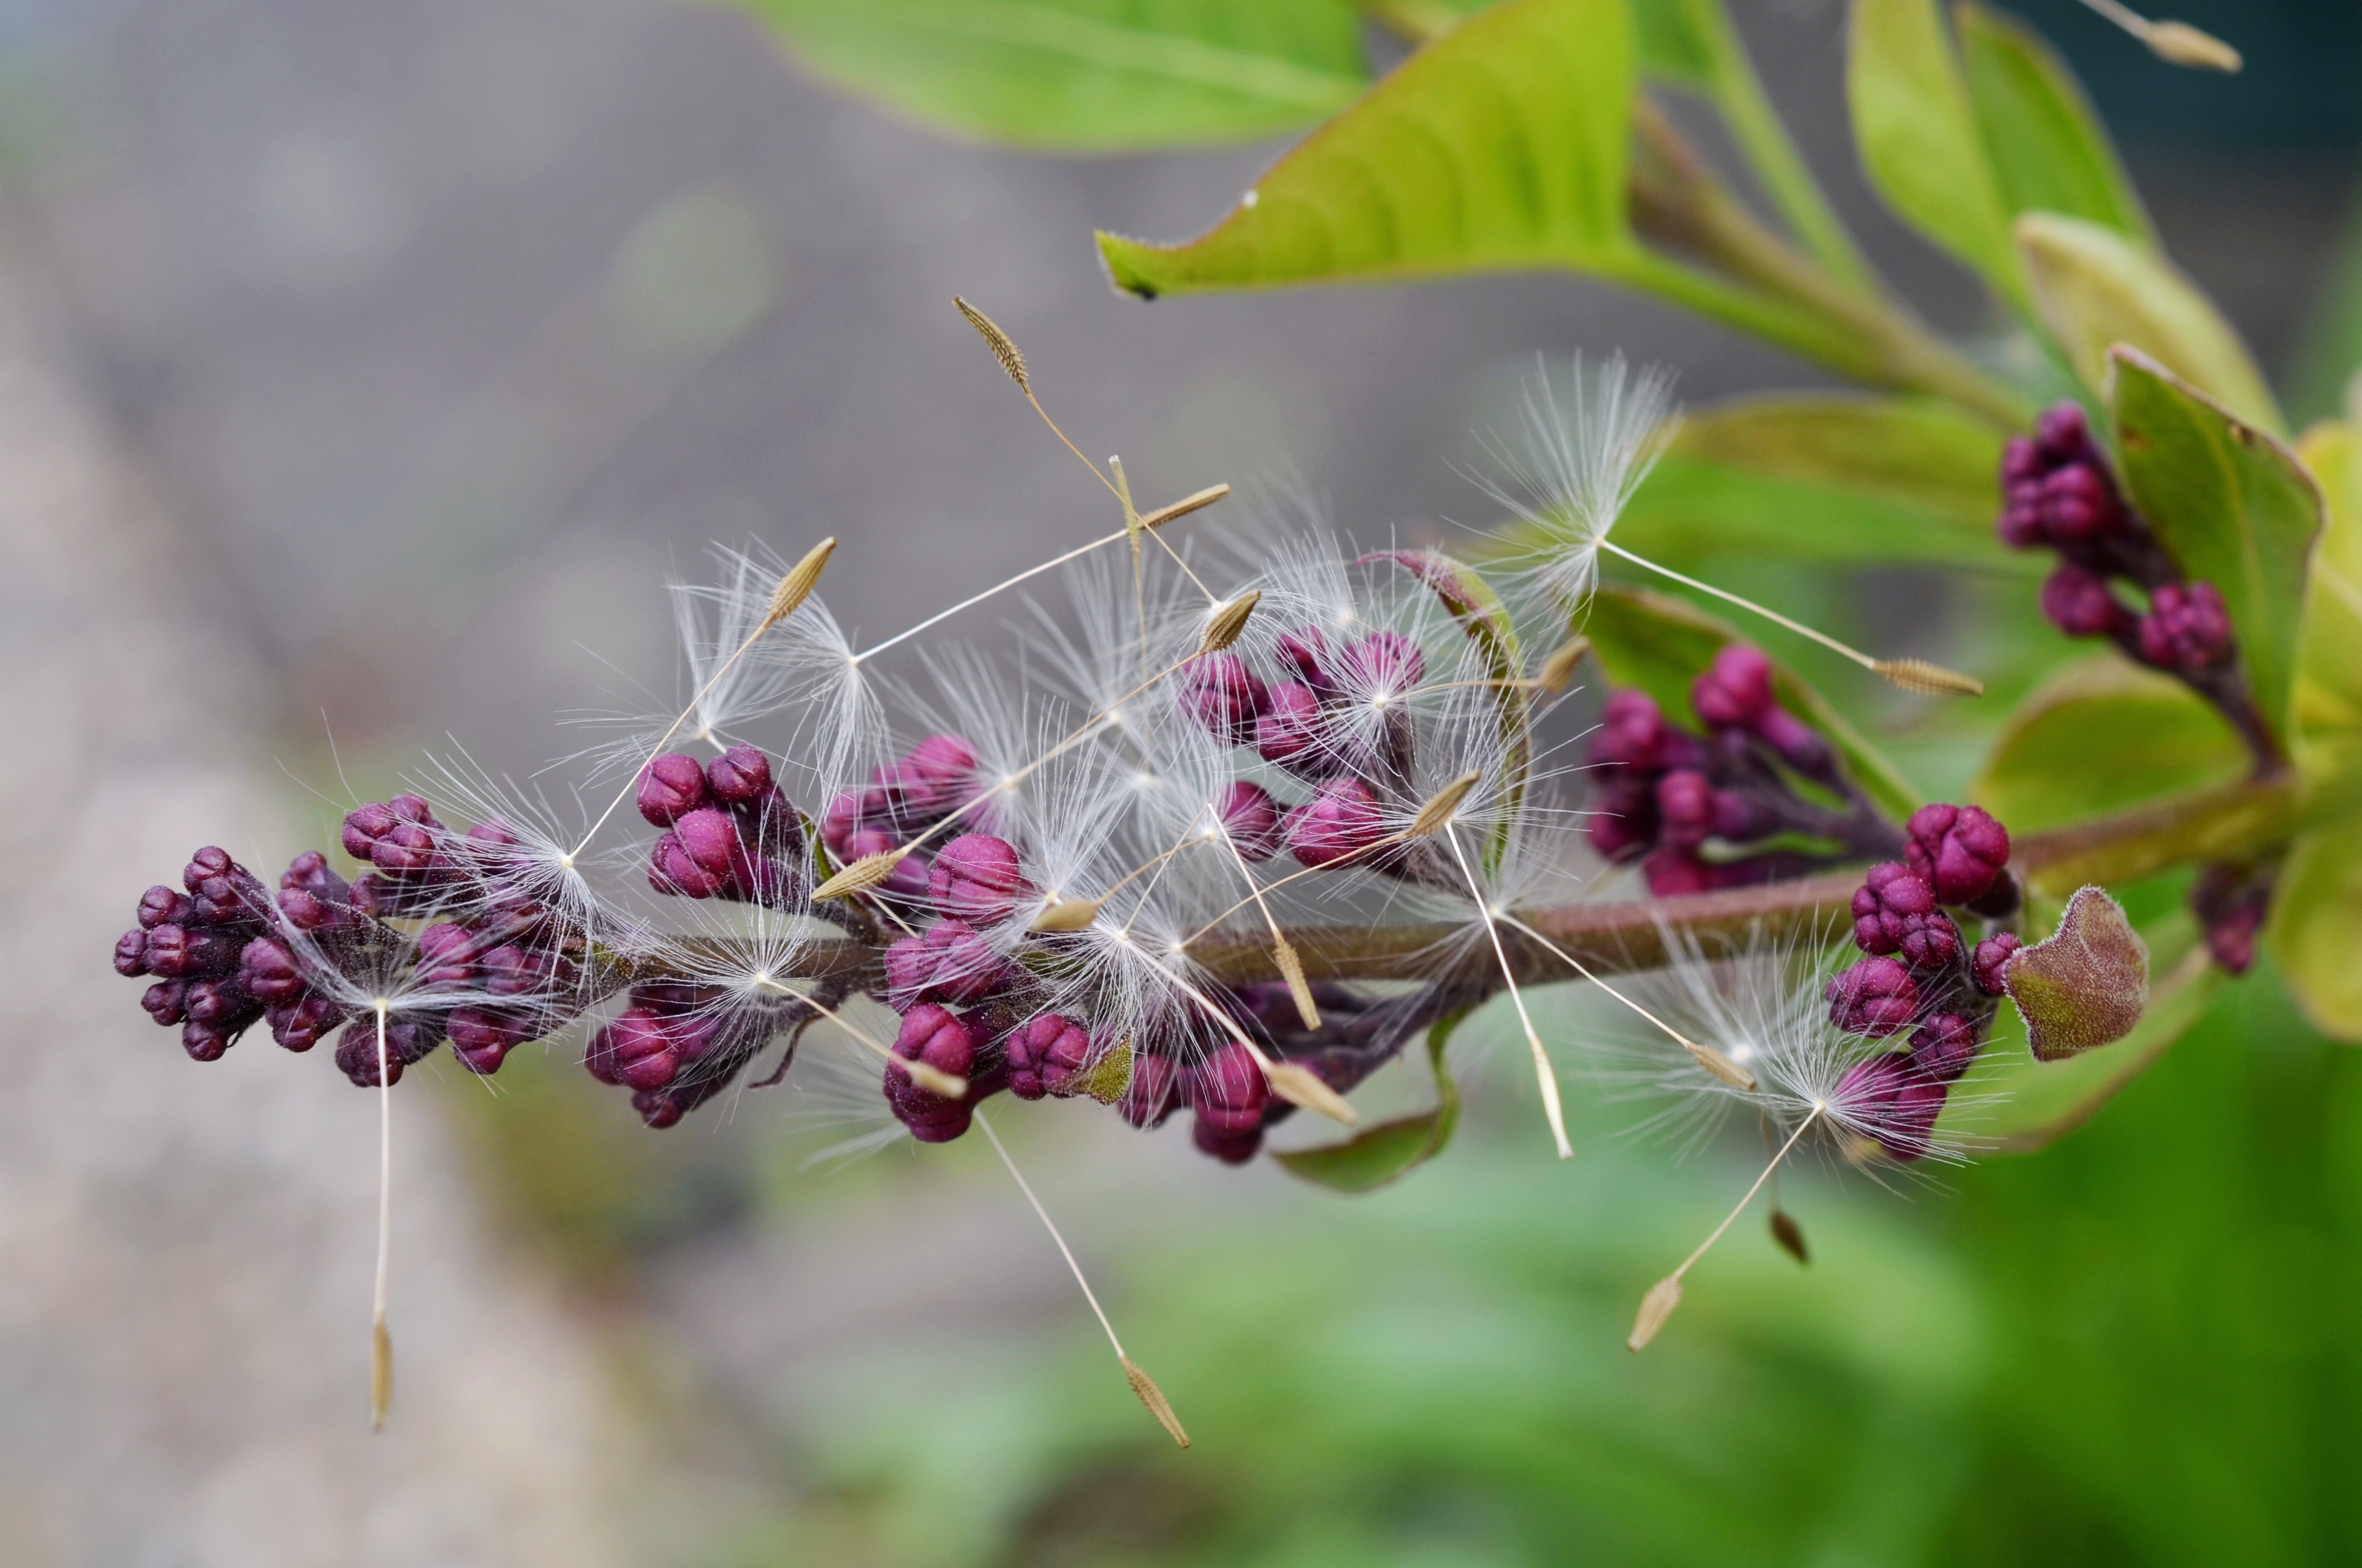
nature, branch, blossom, plant, photography, meadow, dandelion, leaf, flower, wind, spring, produce, macro, botany, garden, close, flora, wildflower, stalk, close up, seeds, shrub, lilac, bud, nectar, macro photography, flowering plant, plant stem, land plant